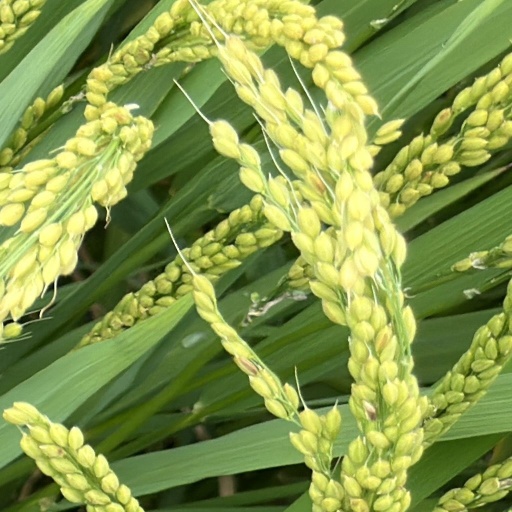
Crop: rice